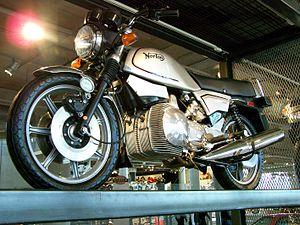
Norton est une firme britannique de construction de motos, fondée par James Lansdowne Norton à Wolverhampton en 1898, puis transférée à Birmingham.